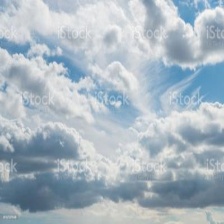
Cloud type: Stratocumulus